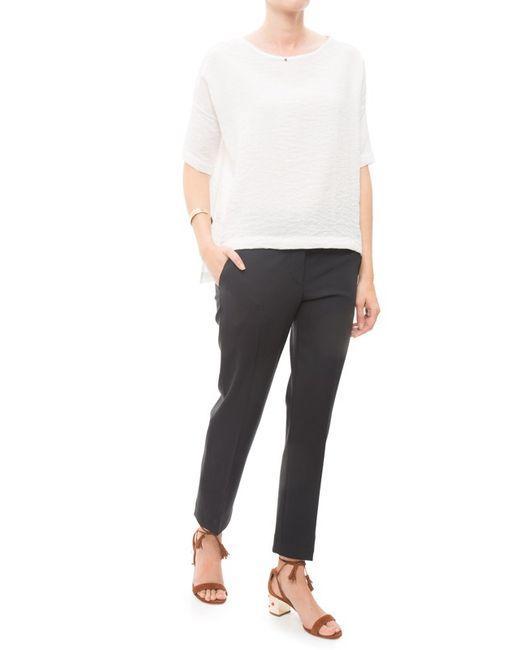
Oberteil, Baumwolle, Ausgehen, weiß, glatt, Rundhalsausschnitt